Jacek Bednarz

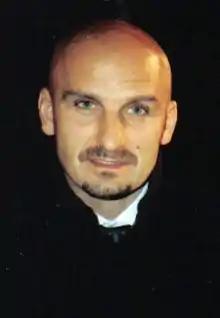
Jacek Bednarz in 2007.

Jacek Bednarz (born 5 June 1967) is a Polish football executive and former player.